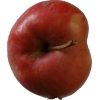
Label: Apple 10